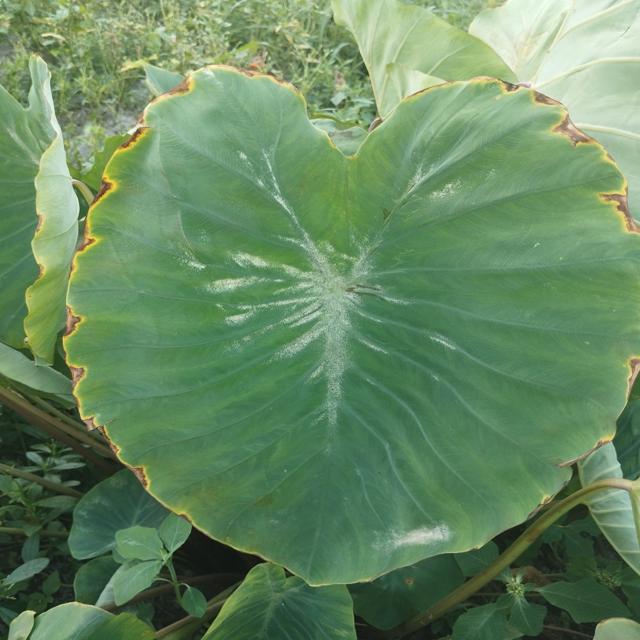
Label: Mid_Blight